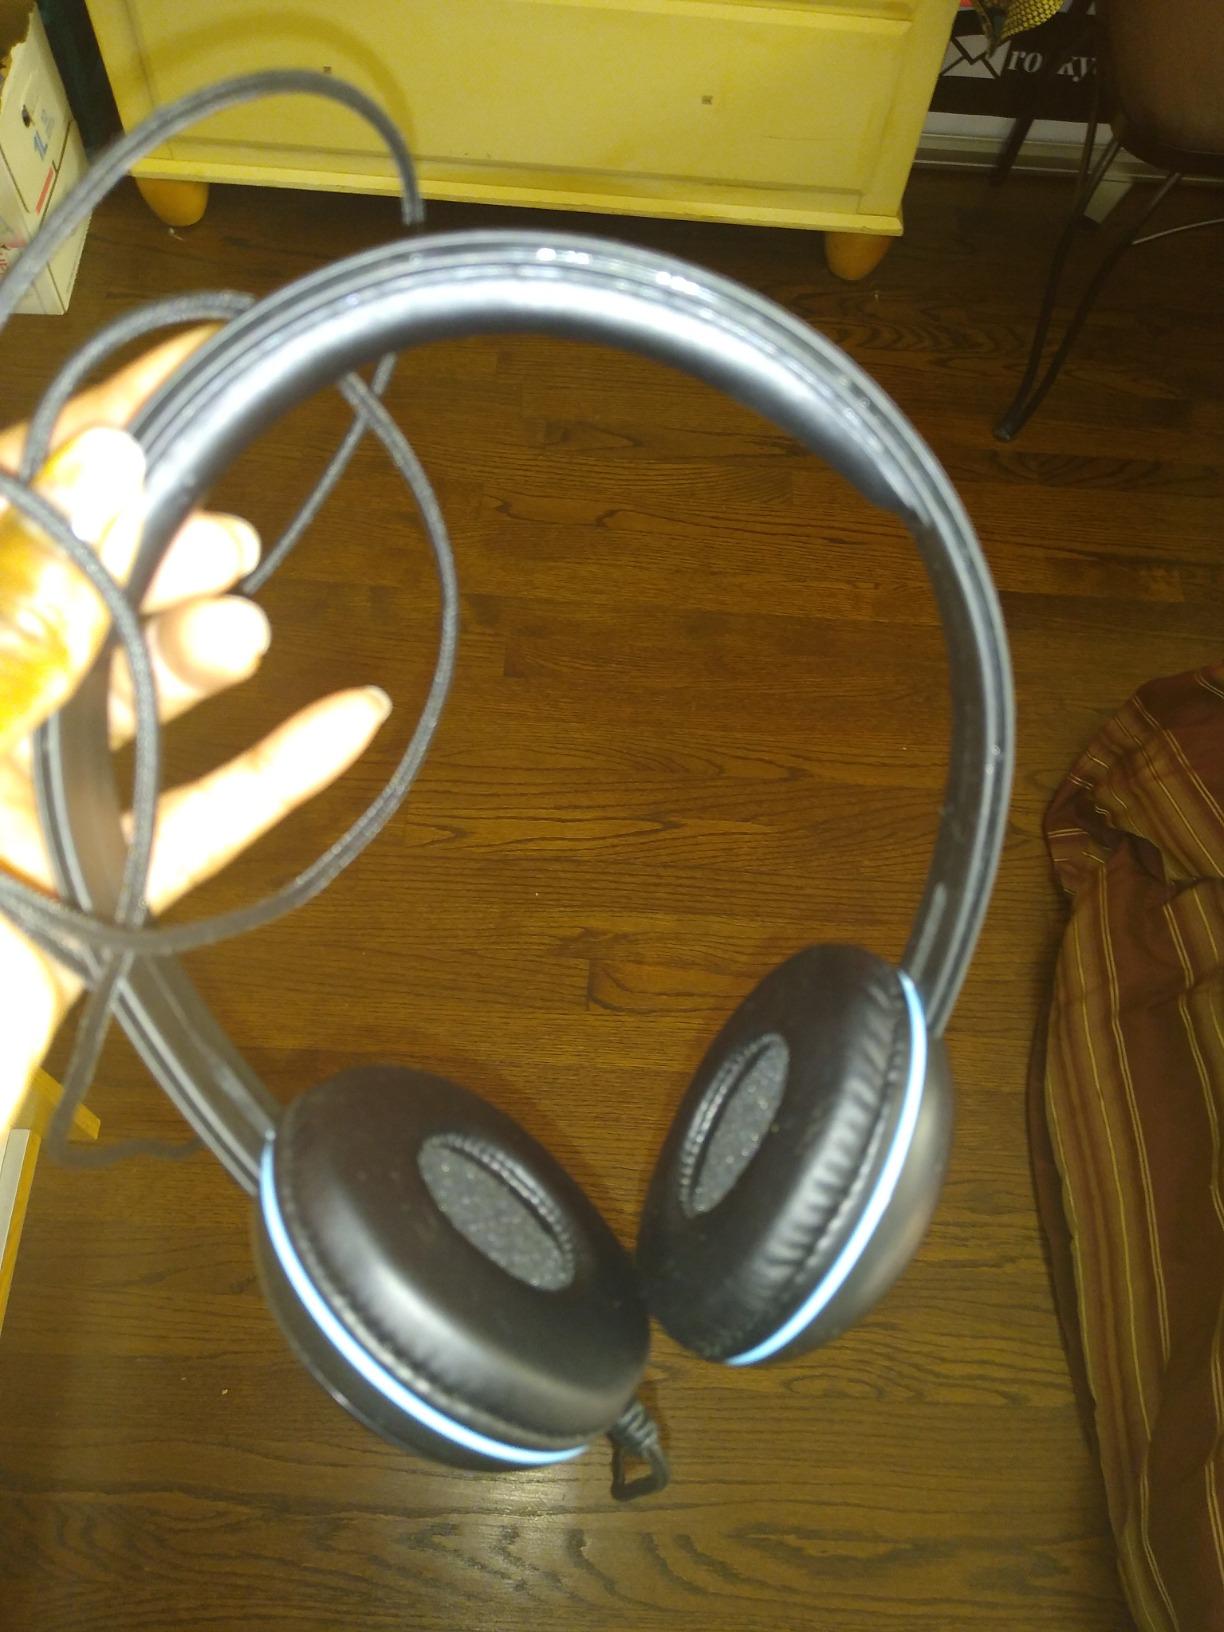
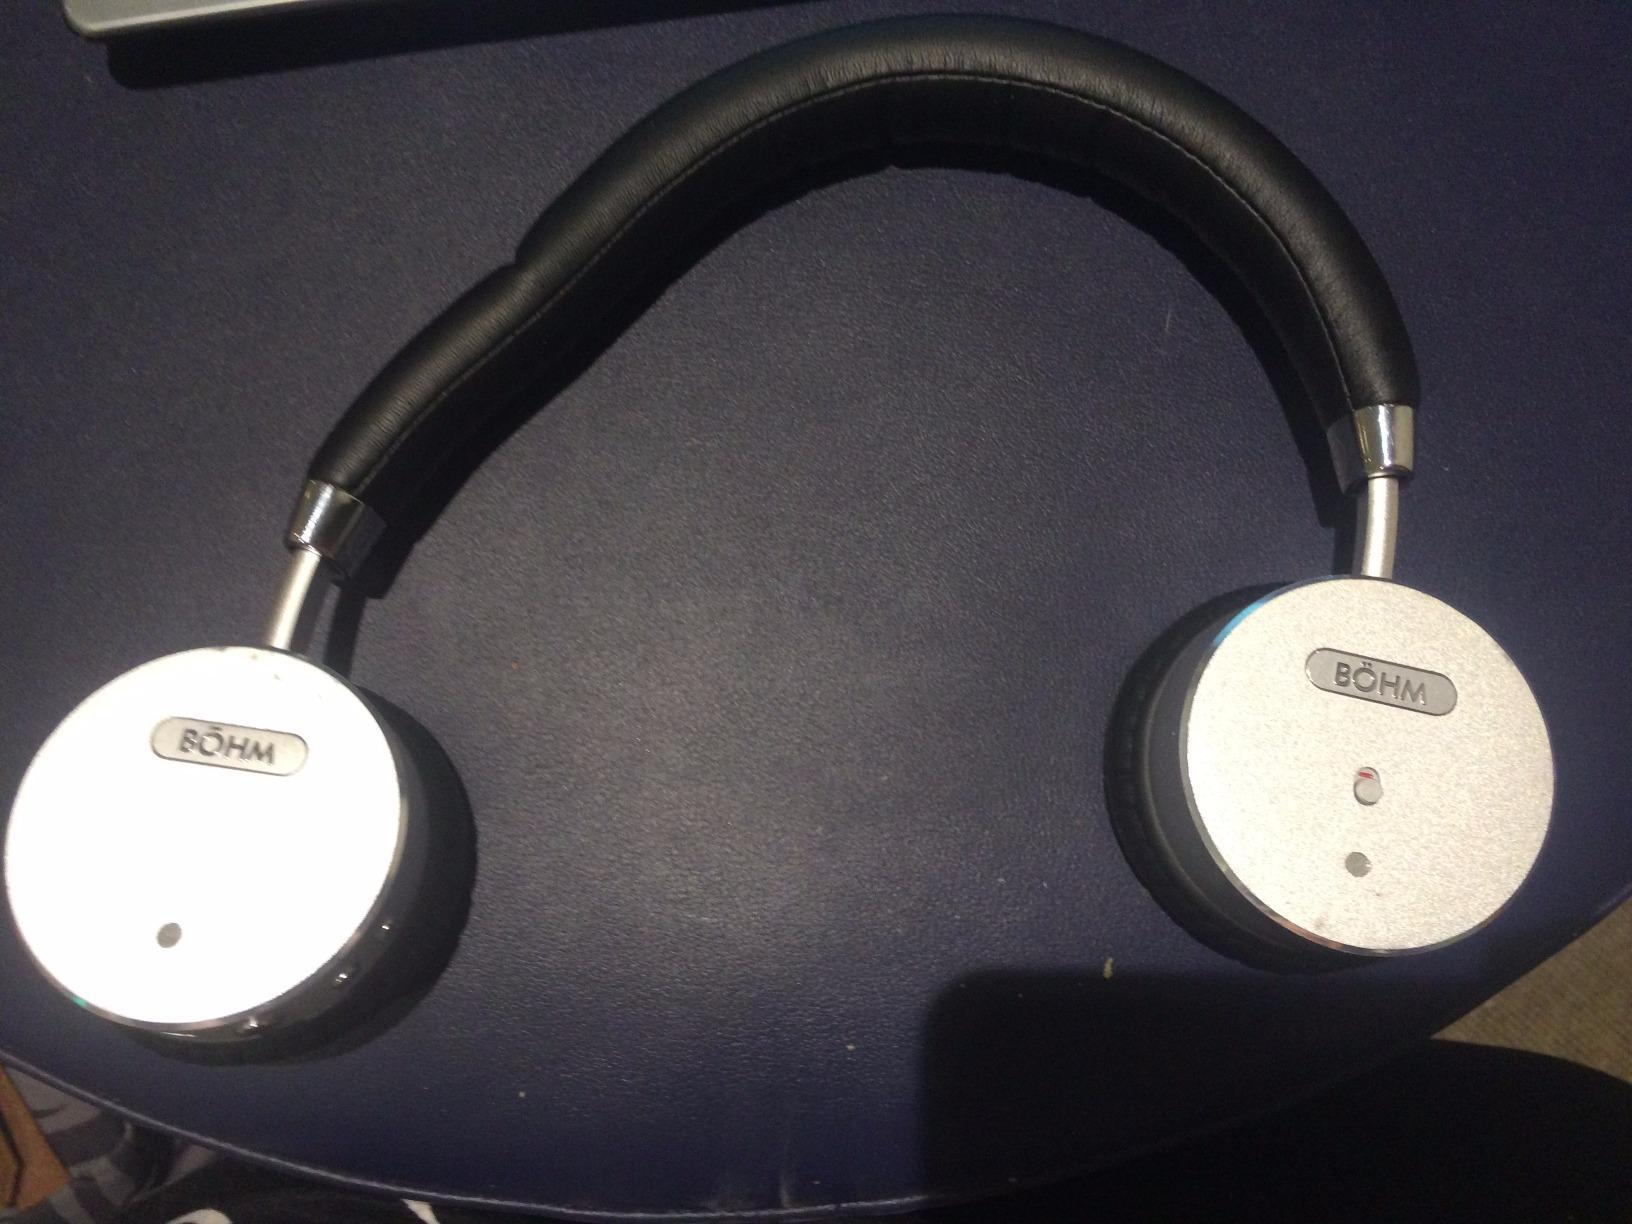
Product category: headphones
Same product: no